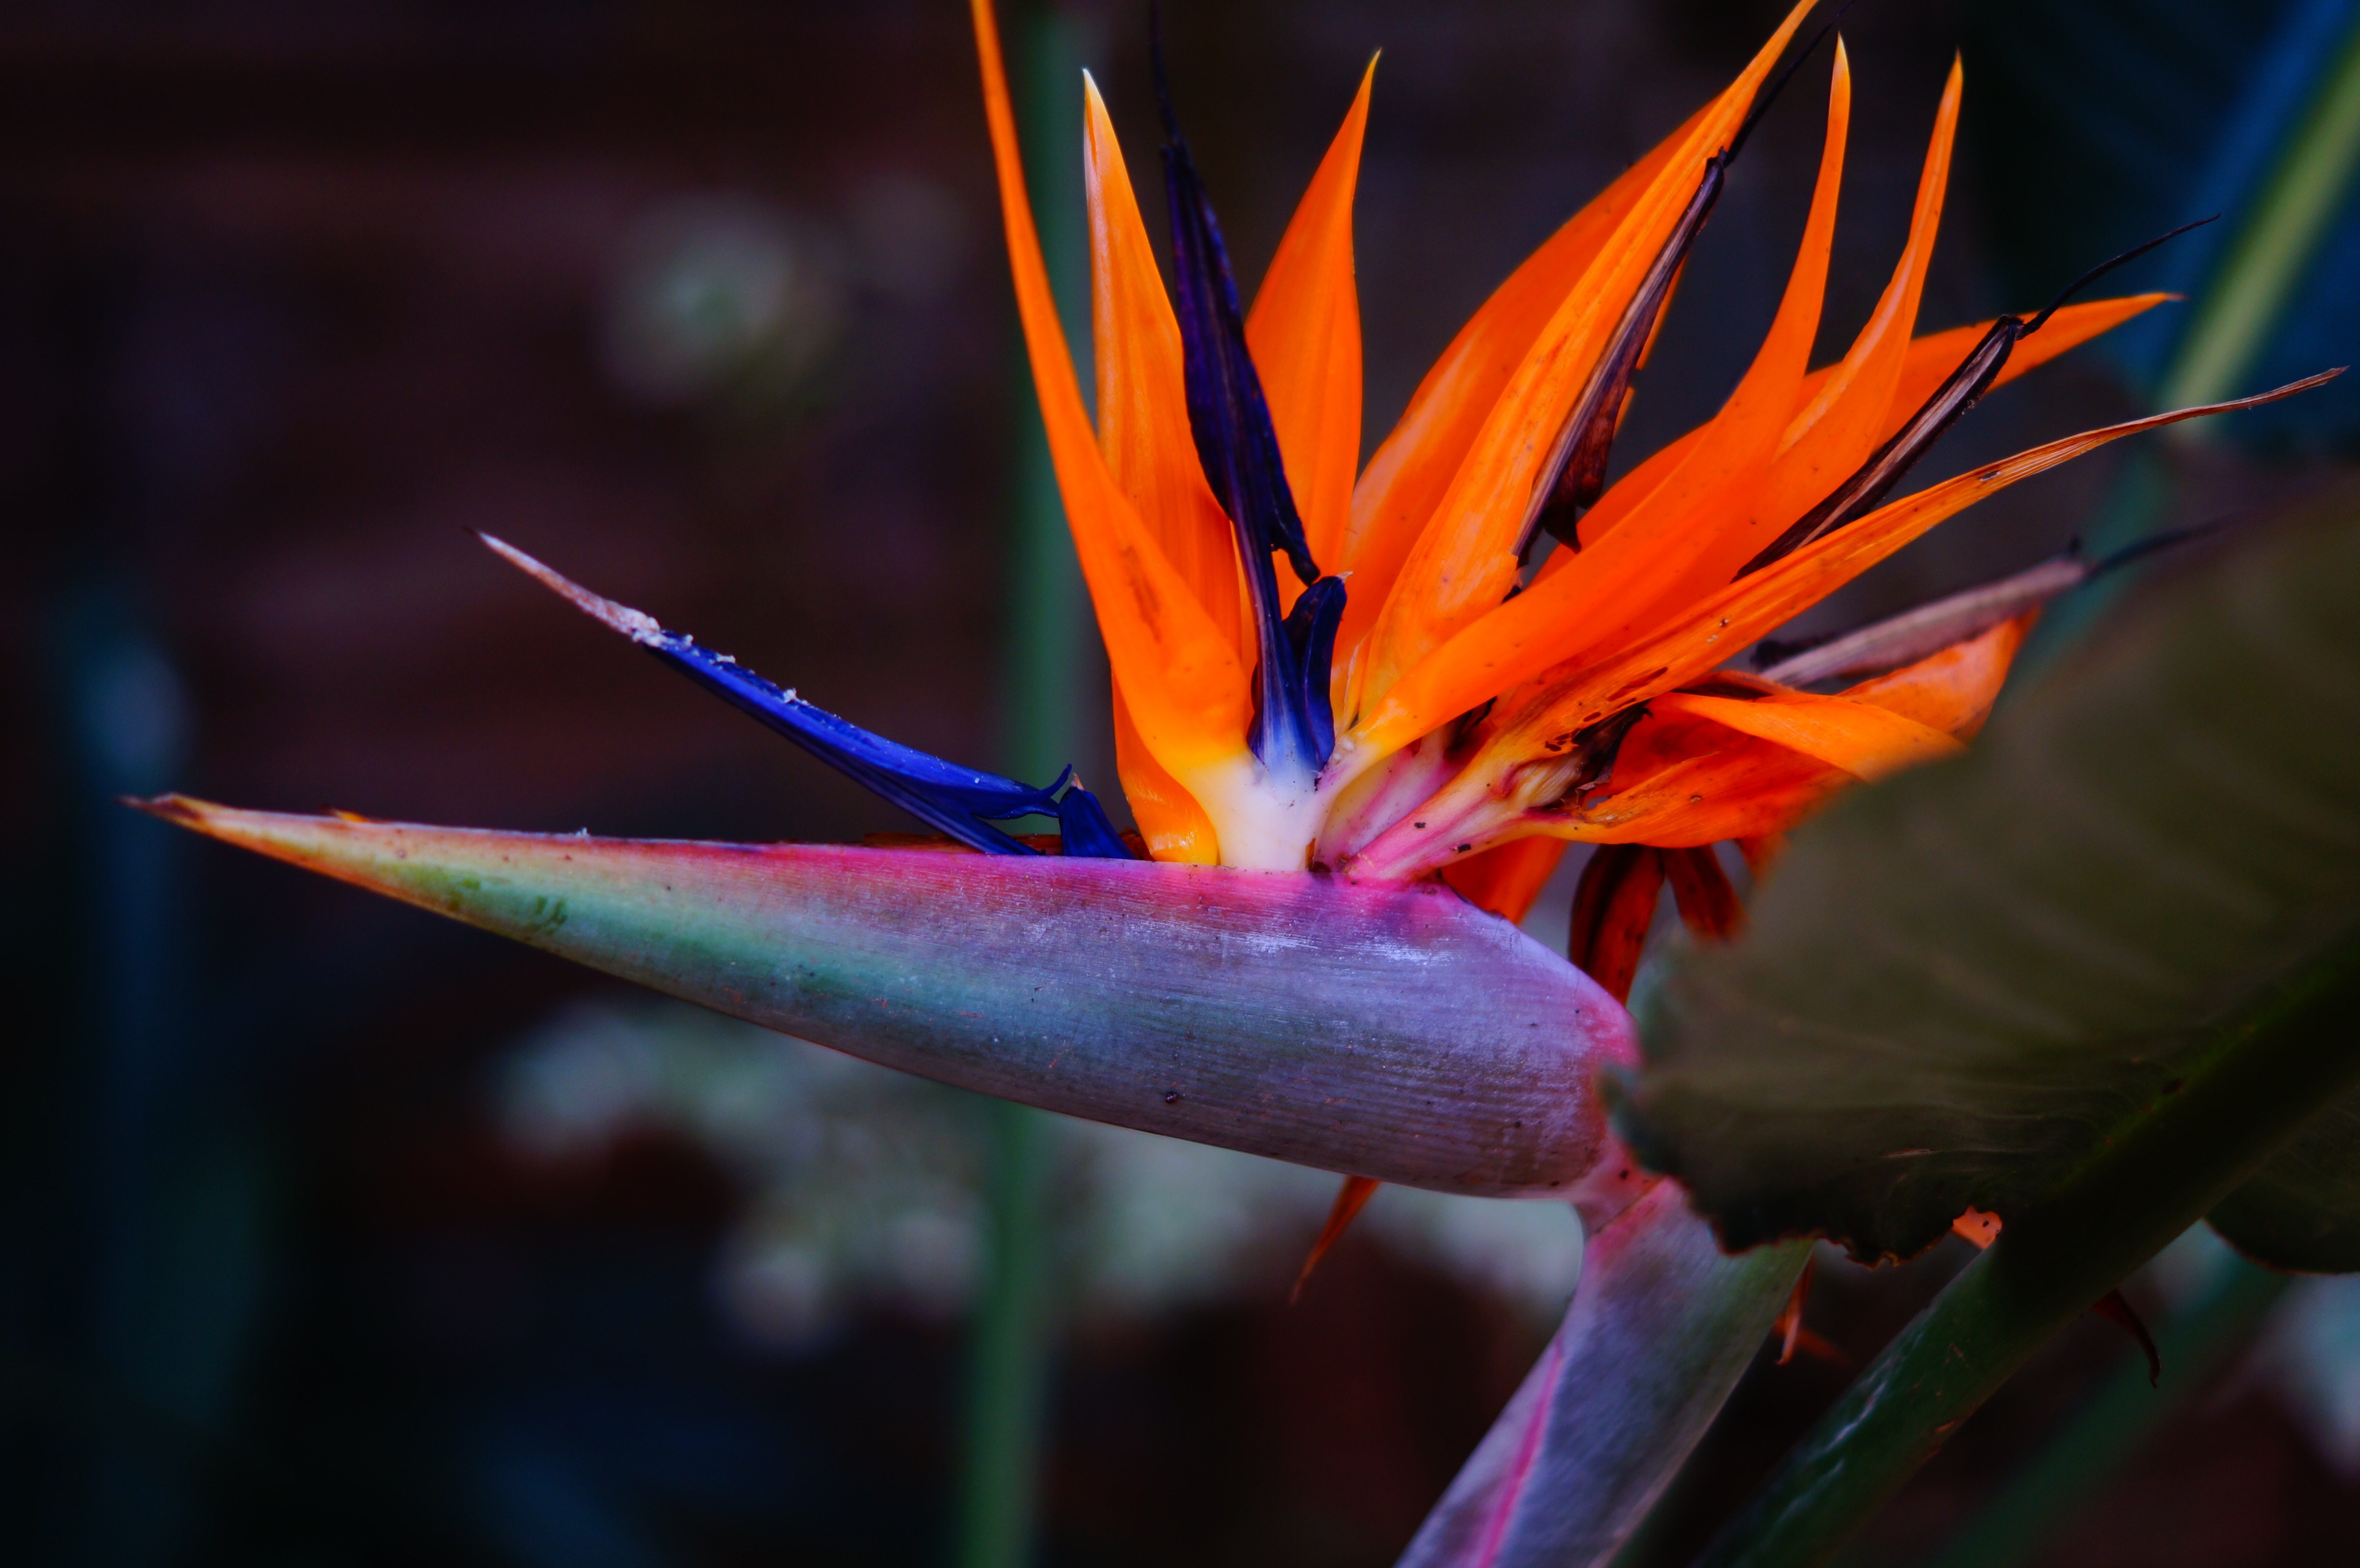
nature, bird, plant, photography, sunlight, leaf, flower, petal, floral, green, paradise, tropical, color, natural, fresh, botany, colorful, yellow, garden, flora, botanical, wildflower, close up, exotic, macro photography, bird of paradise, plant stem